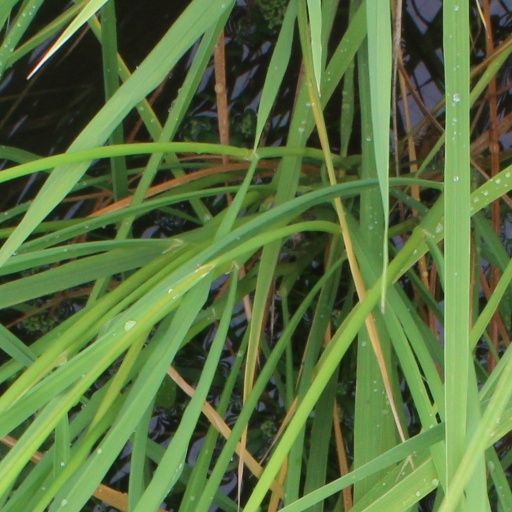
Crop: rice